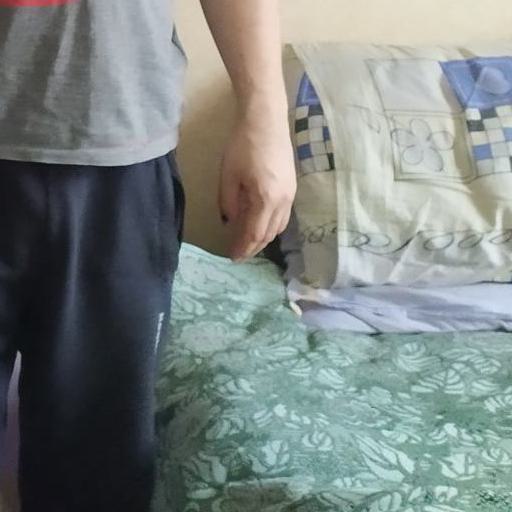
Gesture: no_gesture